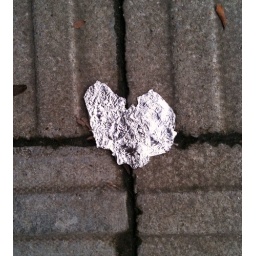
iPhone photo of heart for 365.I spotted this silver foil heart on paving stones in Maidstone town centre this afternoon